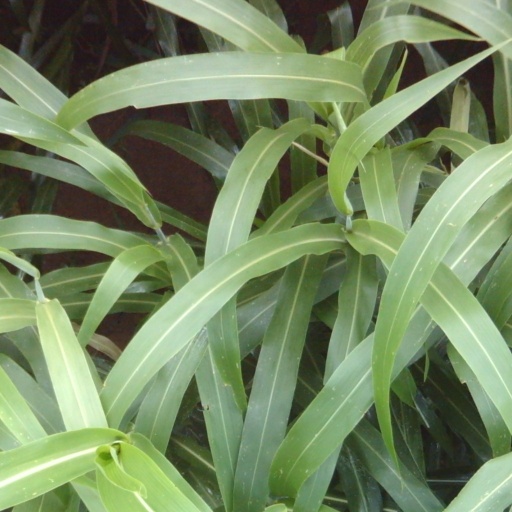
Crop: sorghum